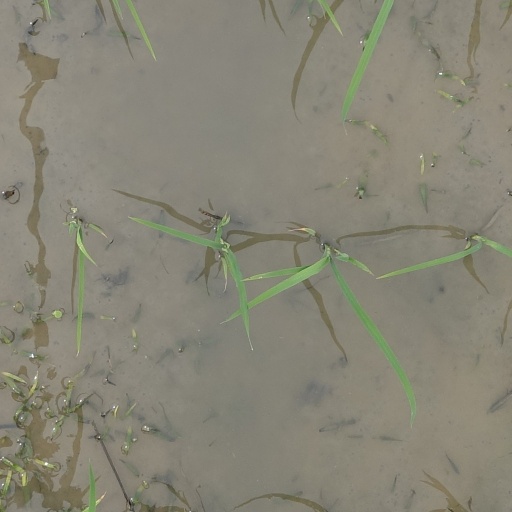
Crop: rice